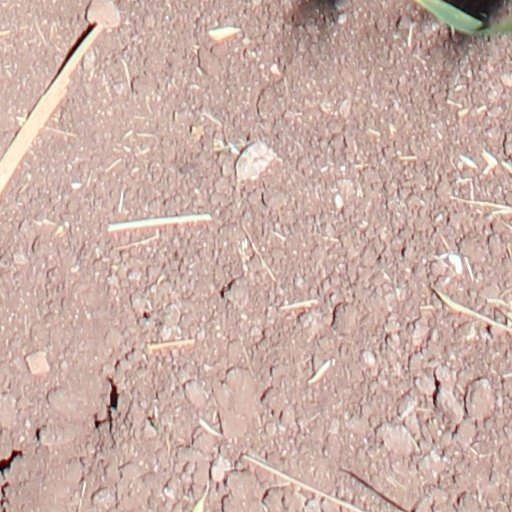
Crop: wheat